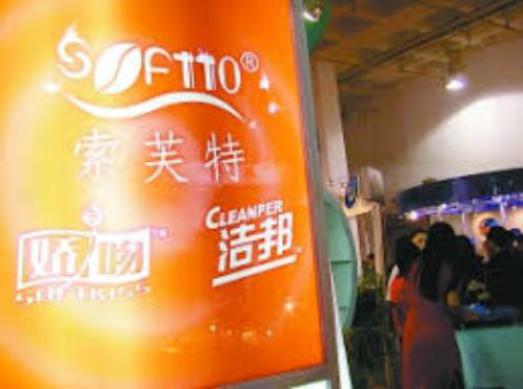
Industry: Necessities